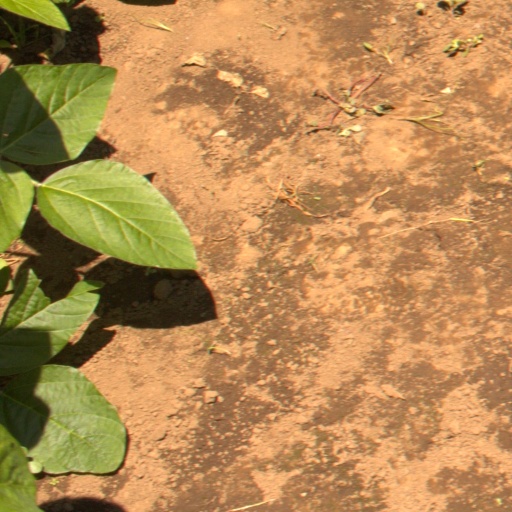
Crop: soybean